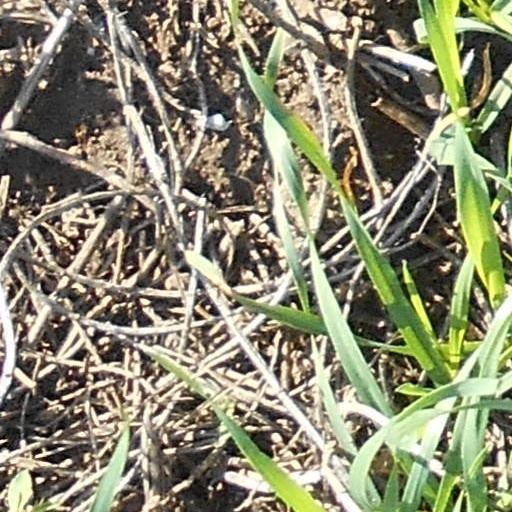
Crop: wheat